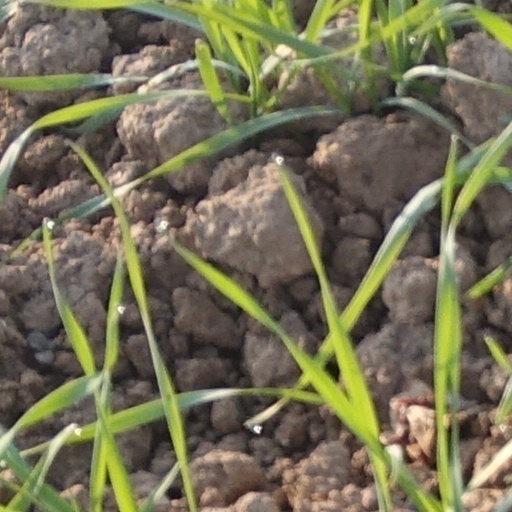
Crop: wheat